Pinelawn station

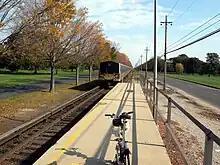
A Ronkonkoma-bound M7 departing the station, with its old layout.

This station has two tracks and two 2-car-long side platforms. South of Platform B is a small drop off area with six parking spaces.